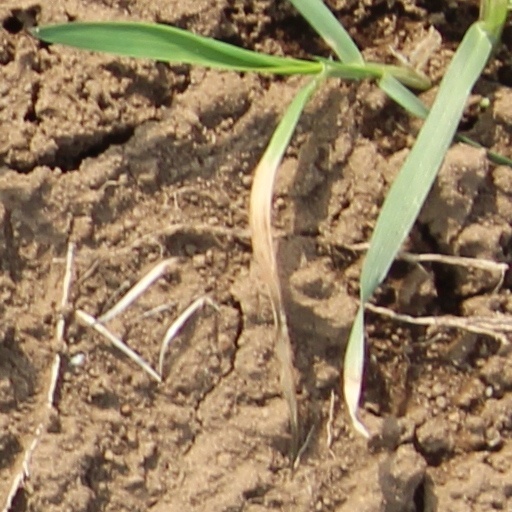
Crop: wheat